Zhejiang

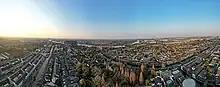
Aerial panorama of Wuzhen 乌镇 Water Town, December 2023

Zhejiang was finally conquered by the Mongols in the late 13th century who later established the short lived Yuan dynasty. Zhejiang became part of the much larger Jiangzhe Province.